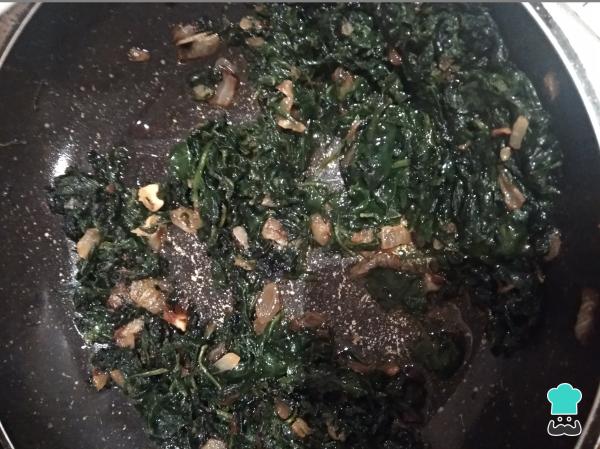
Rehogamos las espinacas con un poco de aceite y la cebolla picada.